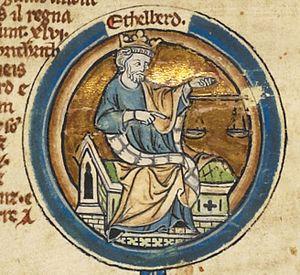
Miniature d'Egbert de Wessex dans une généalogie royale du XIVe siècle.
Ecgberht ou Egbert est roi du Wessex de 802 jusqu'à sa mort, en 839.